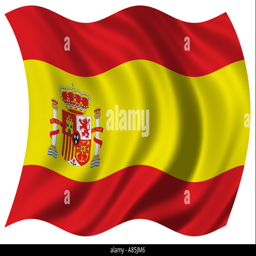
flag waving in the wind includes clipping path